Reuven Rivlin

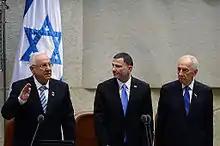
Swearing-in ceremony of President Reuven Rivlin of Israel

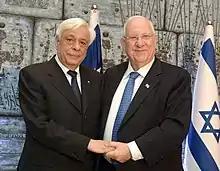
President of Greece Prokopis Pavlopoulos and President of Israel Reuven Rivlin in March 2016

Rivlin was elected as the 10th President of Israel on 10 June 2014, receiving the support of 63 MKs in a runoff vote against MK Meir Sheetrit. In his bid to become president, he won support from both Arab legislators who appreciated his courtesy, and from right-wingers like Naftali Bennett and Danny Danon, who joined him in a desire to make the West Bank a part of Israel proper.